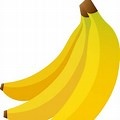
Label: banana